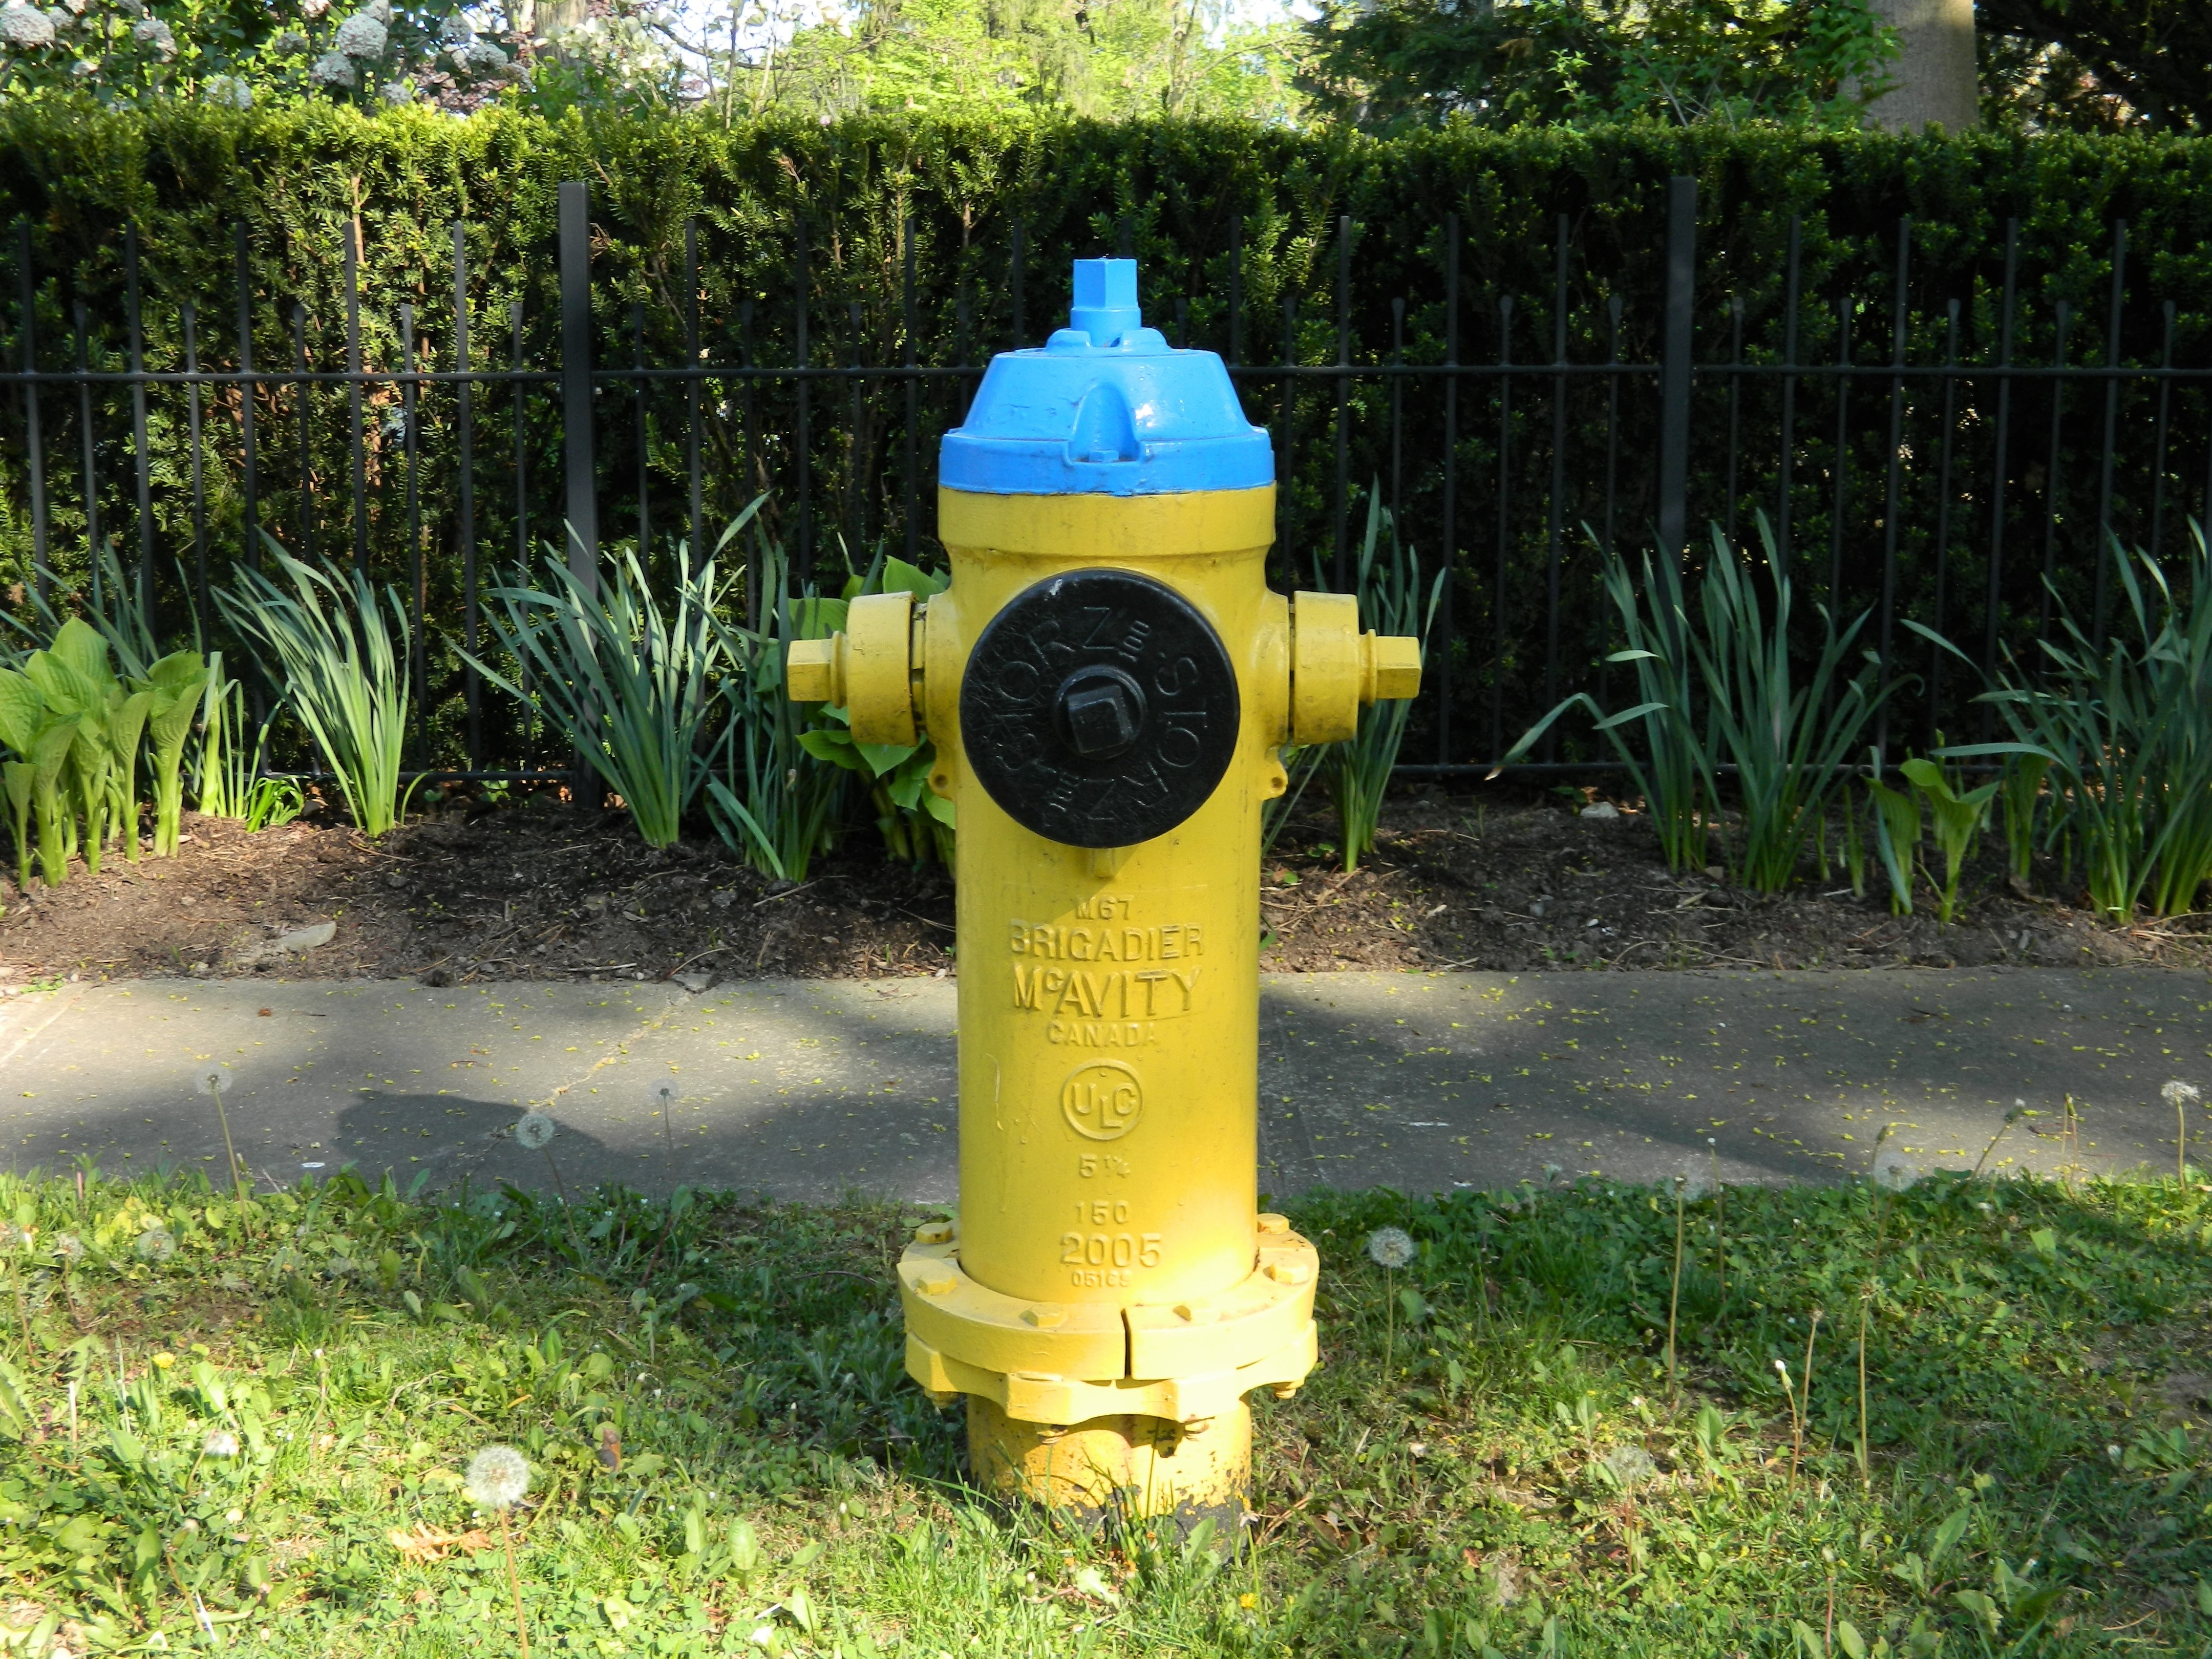
lawn, green, garden, lighting, hydrant, water supply, water connection, fire extinguishing system